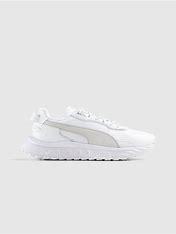
Brand: Puma
Model: Wild Rider